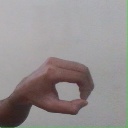
अक्षर: औ